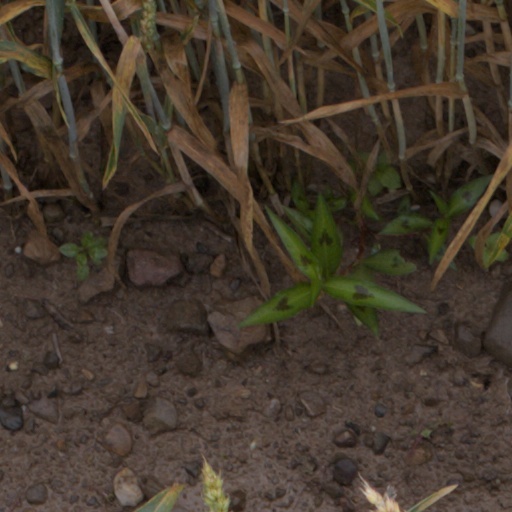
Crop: wheat